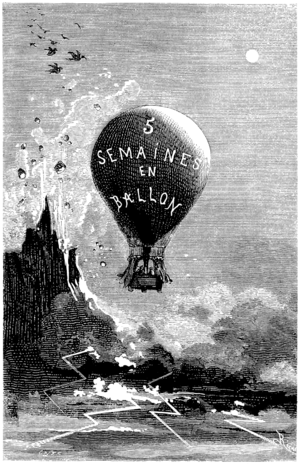
Jules Verne